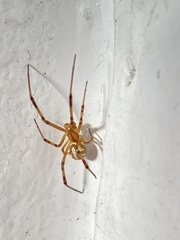
Species: Lactrodectus_hesperus